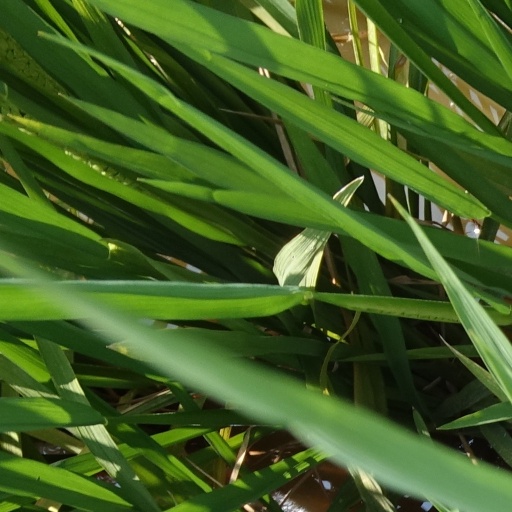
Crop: rice